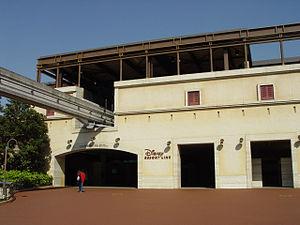
Tokyo Disneysea Station, Tokyo Disney Resort Line日本語: 舞浜リゾートラインディズニーリゾートライン線東京ディズニーシー・ステーション駅